Maheshi railway station

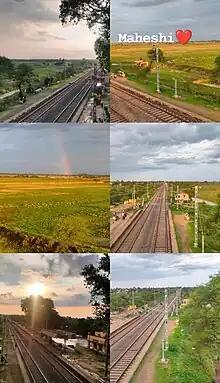

Maheshi railway station is a railway station on Sahibganj loop line under the Malda railway division of Eastern Railway zone. It is situated beside National Highway 80 at Maheshi in Bhagalpur district in the Indian state of Bihar.